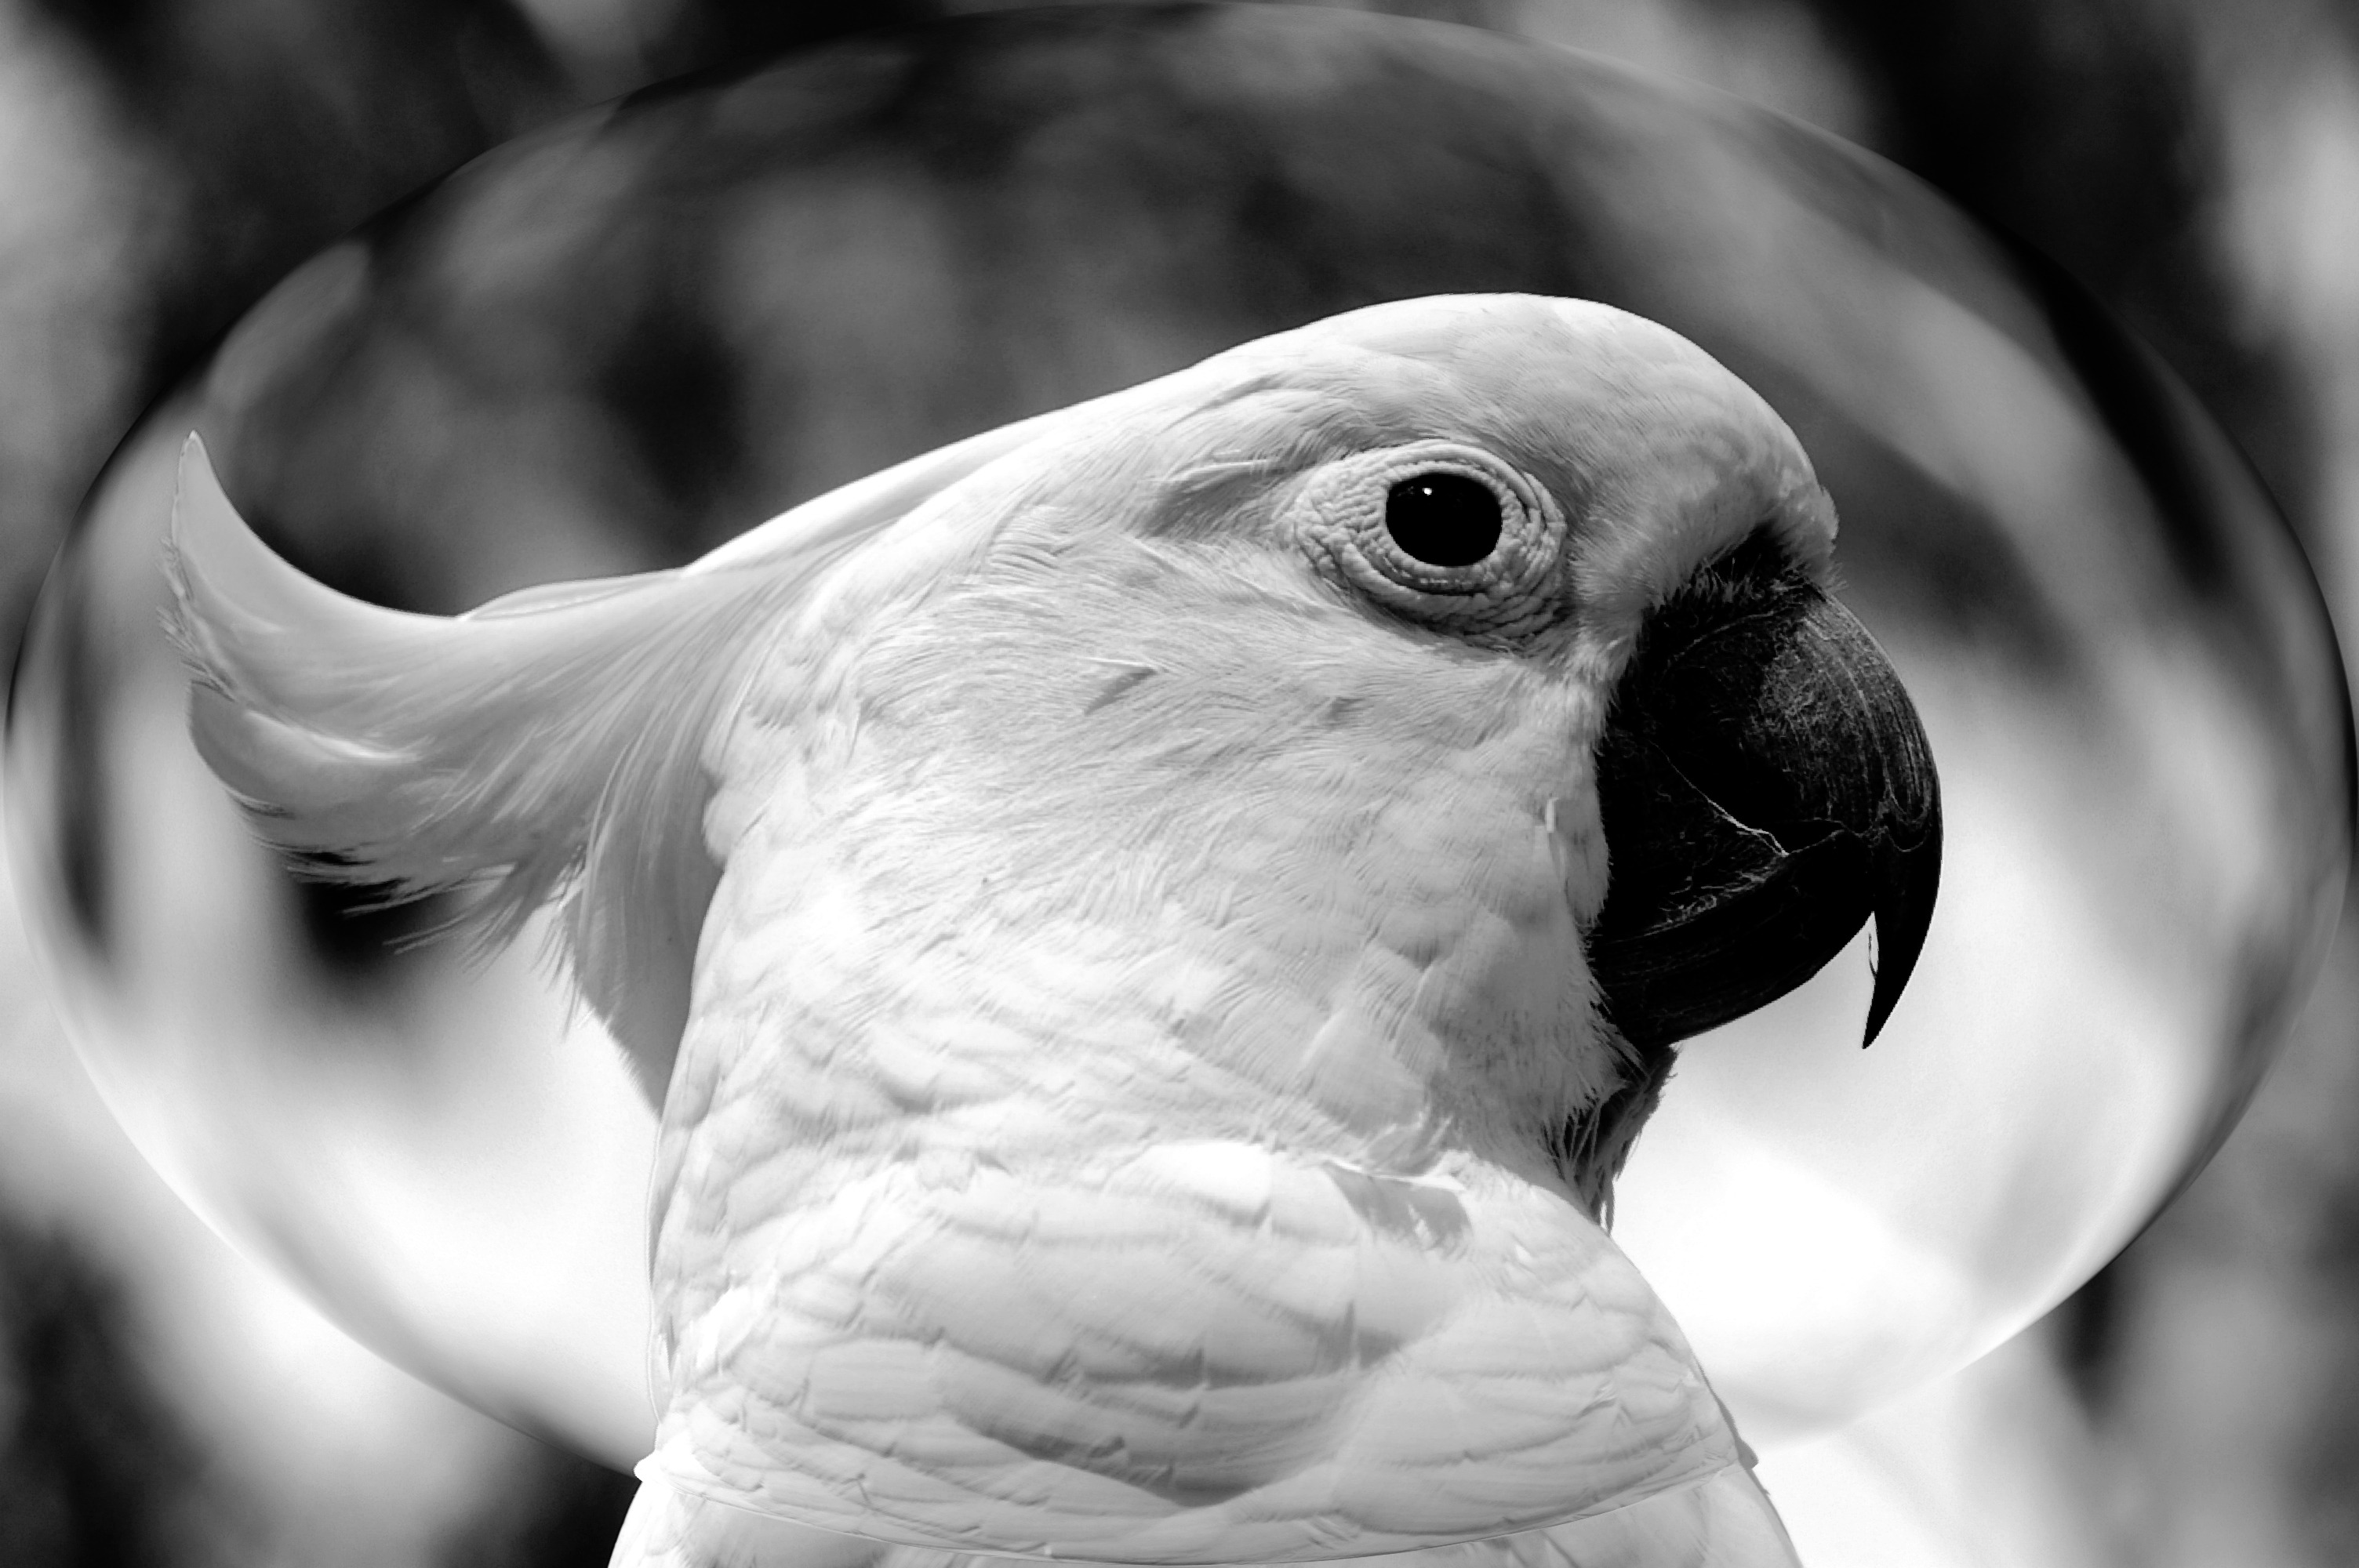
bird, wing, black and white, white, photography, animal, wildlife, wild, beak, black, monochrome, fauna, close up, wild life, birds, background, vertebrate, manipulation, parrot, cockatoo, monochrome photography, sulphur crested cockatoo